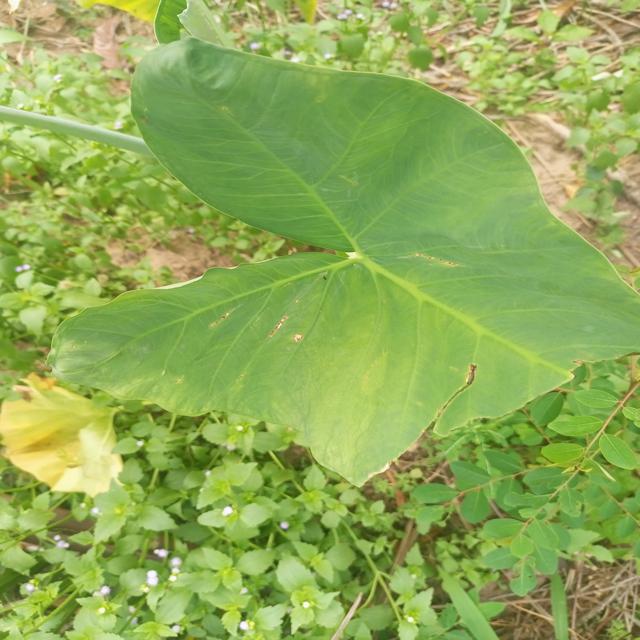
Label: Early_Blight